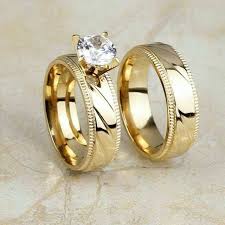
Nataal bii de gis naa ci ñaari jaaro. Gis naa ci benn jaaro bu am per, peru jamaa. Gis naa ci jaaro boo xam ne amul per. Gis naa ci daal ñaari jaaro yoo xam ne benn bi am na per, benn bi amul per.